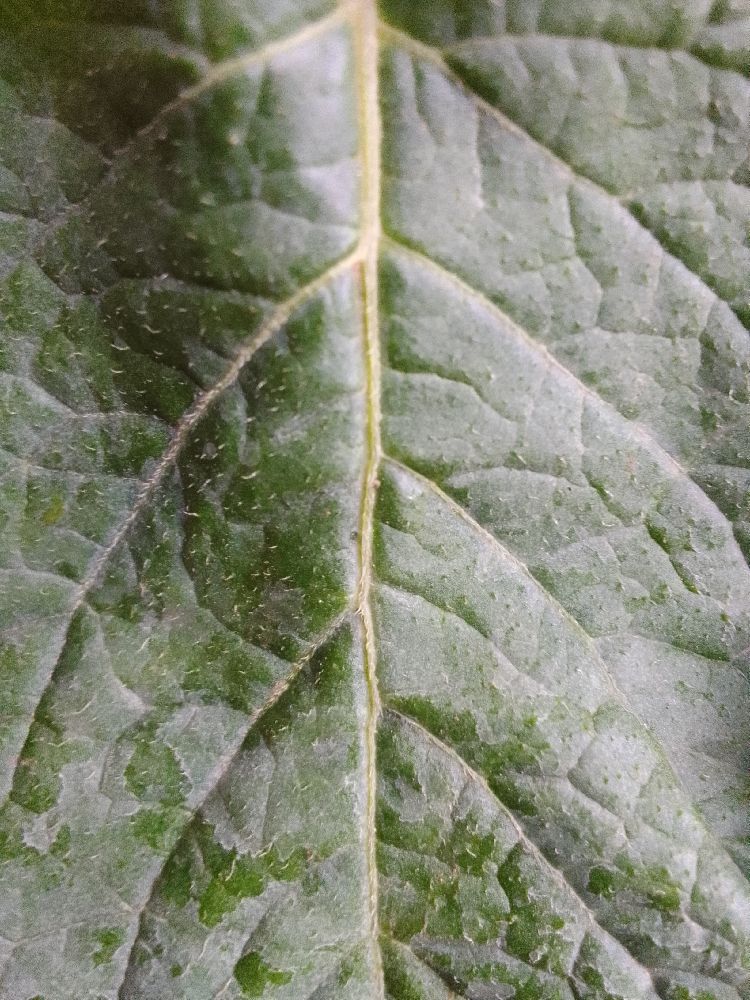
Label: Healthy